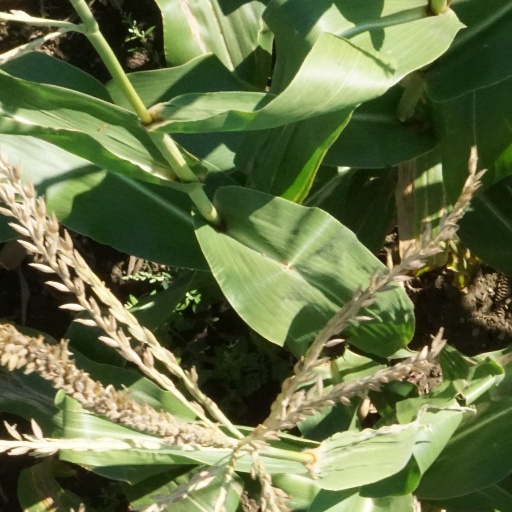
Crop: maize; corn